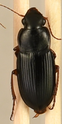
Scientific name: Harpalus paratus
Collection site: North Sterling NEON (STER), plot STER_033